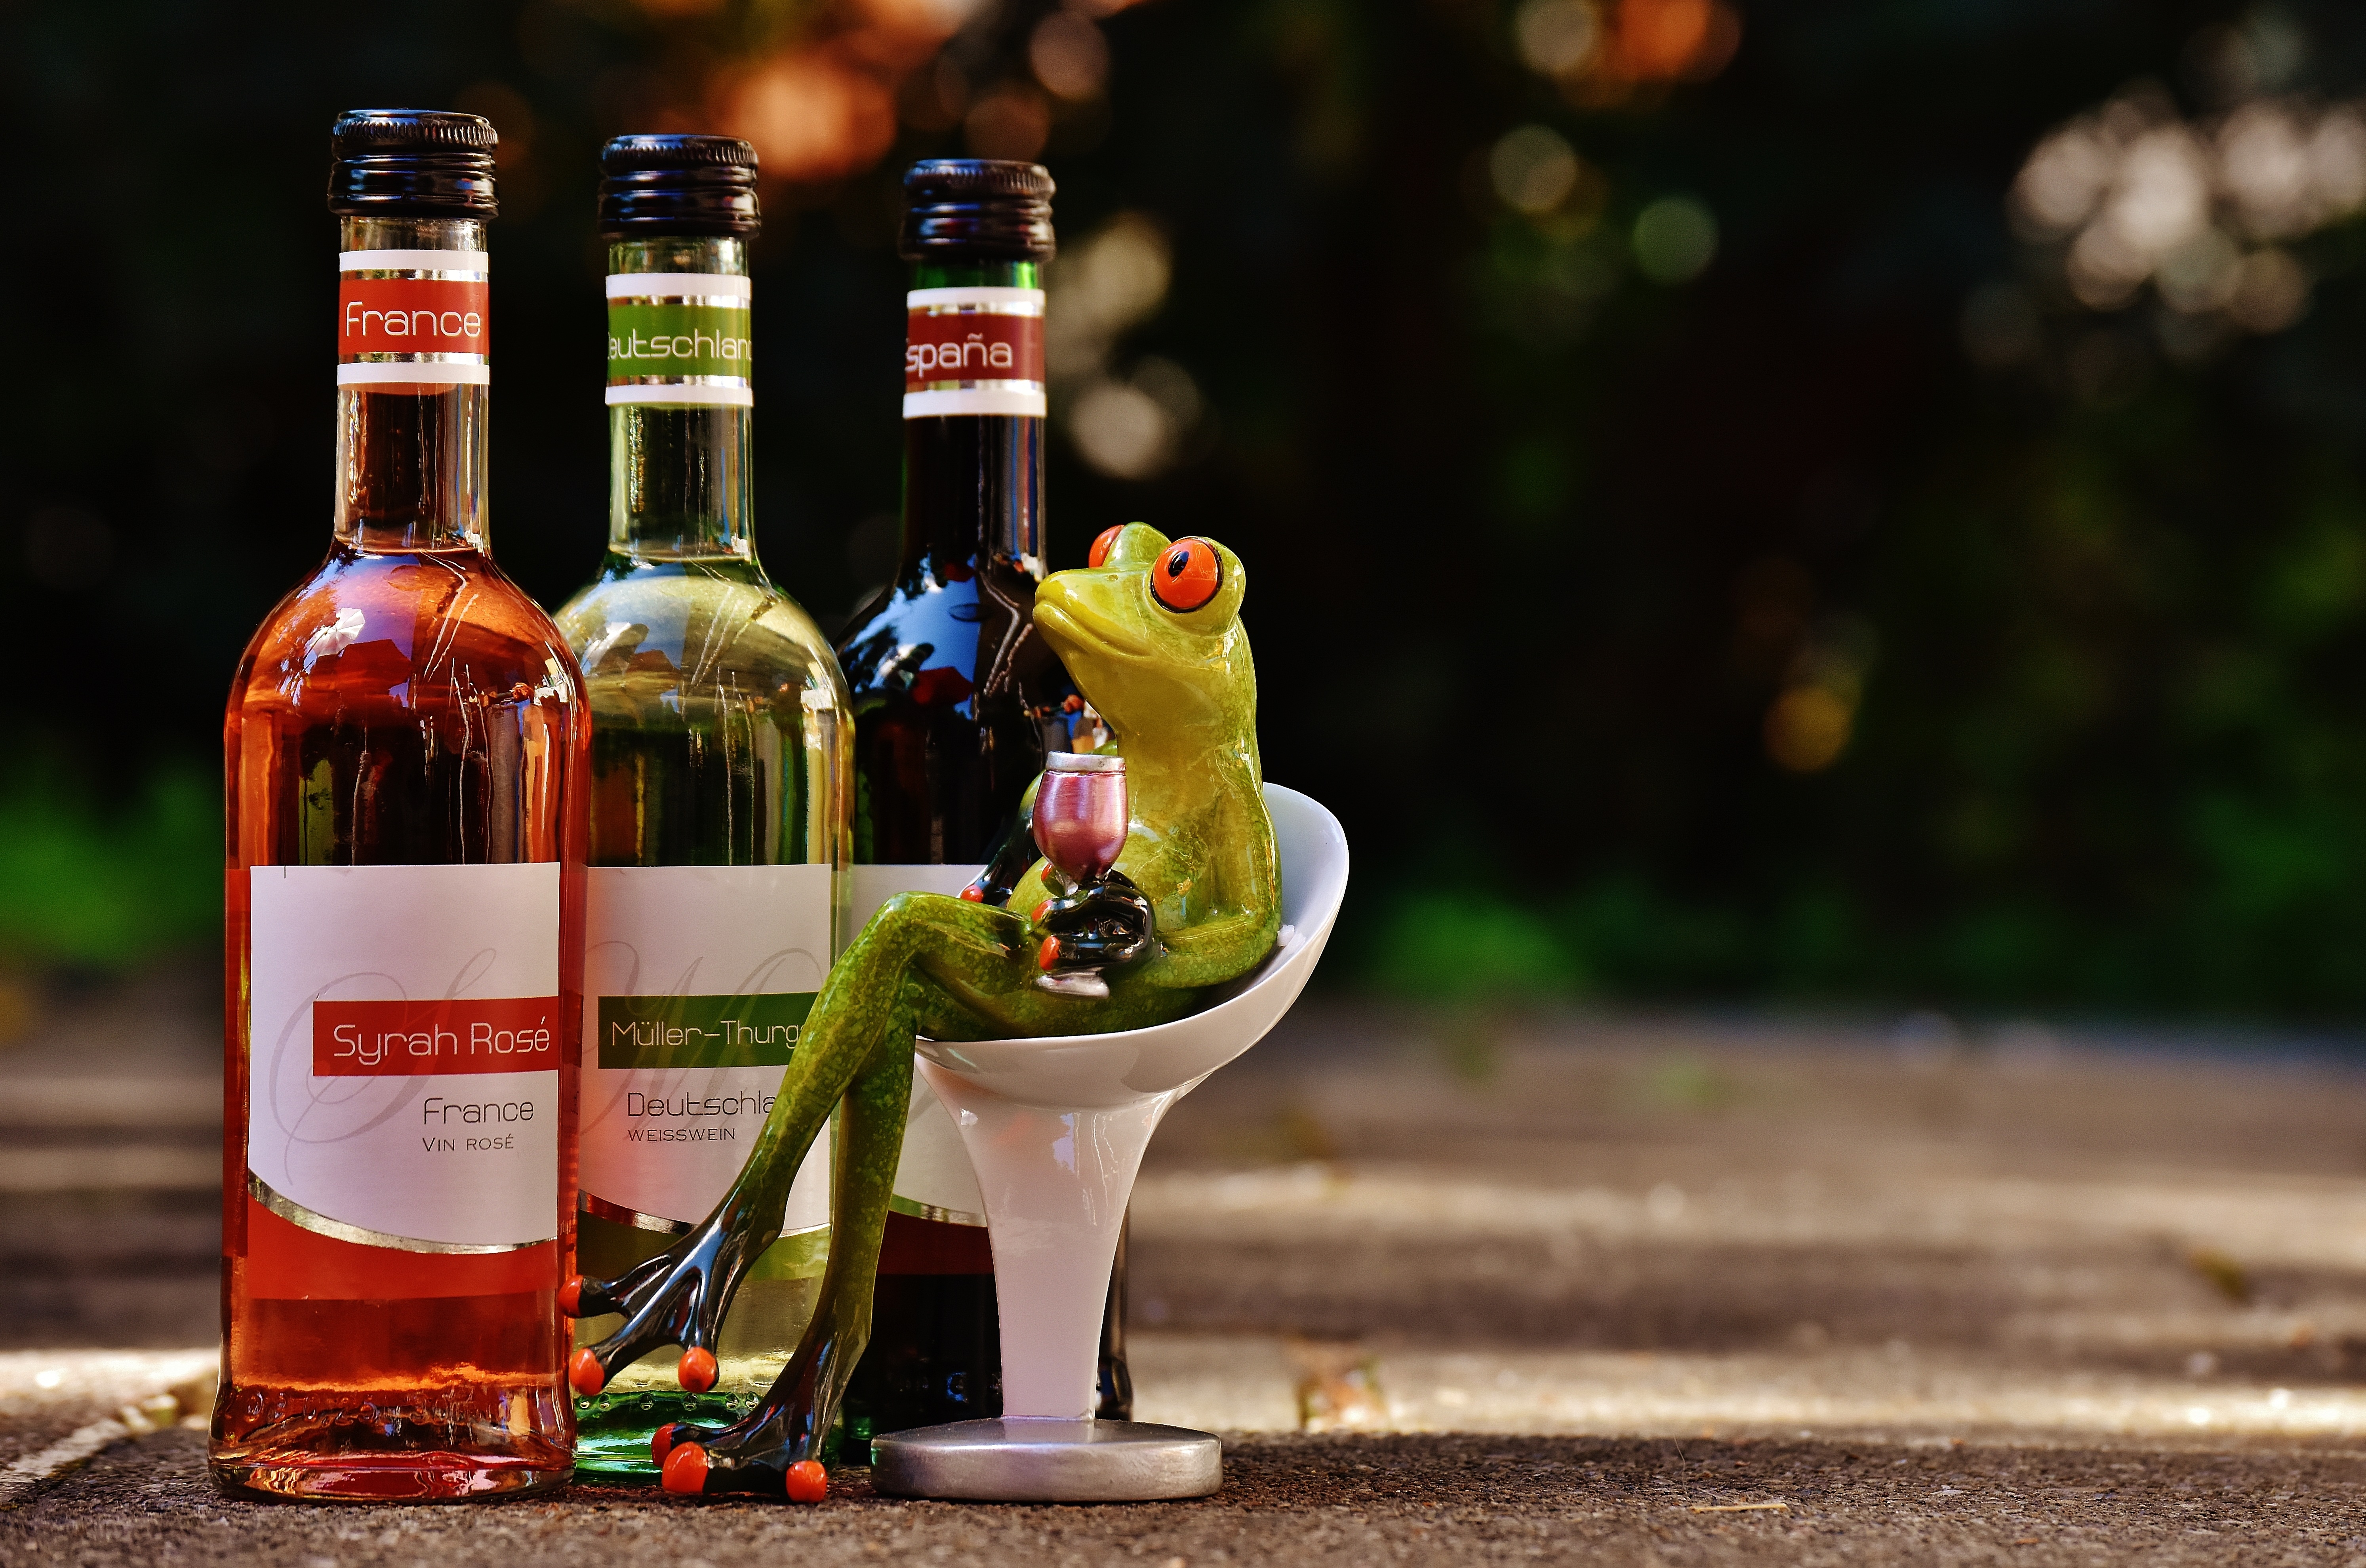
wine, sweet, restaurant, cute, france, drink, frog, alcohol, wine bottle, fig, spain, bottles, funny, germany, liqueur, enjoy, benefit from, frogs, wines, alcoholic beverage, weinstube, distilled beverage